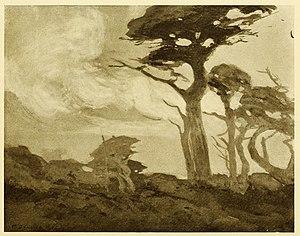
Mary DeNeale Morgan, née le 24 mai 1868 à San Francisco dans l'État de la Californie et décédée le 10 octobre 1948 à Carmel-by-the-Sea dans le même État aux États-Unis, est une peintre impressionniste américaine. Peintre paysagiste californienne, ayant vécu à San Francisco, Oakland et Carmel-by-the-Sea, elle a principalement peint des paysages de la région de la baie de San Francisco, avec une prédilection pour les scènes naturelles de la péninsule de Monterey et ces emblématiques cyprès.